Myeloblast

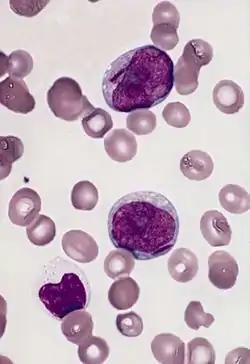
Human Myeloblasts

Myeloblasts reside extravascularly in the bone marrow. Hematopoiesis takes place in the extravascular cavities between the sinuses of the marrow. The wall of the sinuses is composed of two different types of cells, endothelial cells and adventitial reticular cells. The hemopoietic cells are aligned in cords or wedges between these sinuses, with myeloblasts and other granular progenitors concentrated in the subcortical regions of these hemopoietic cords.